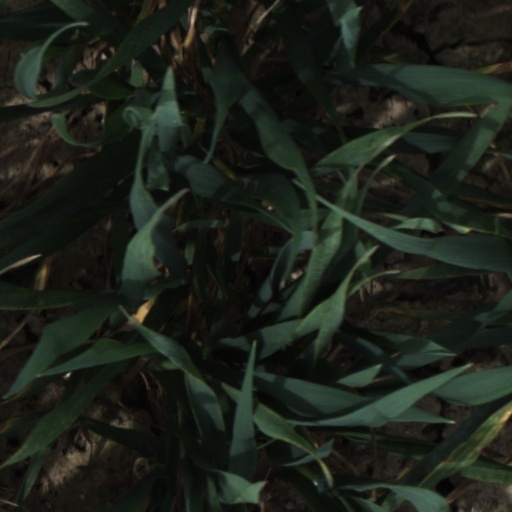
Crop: wheat